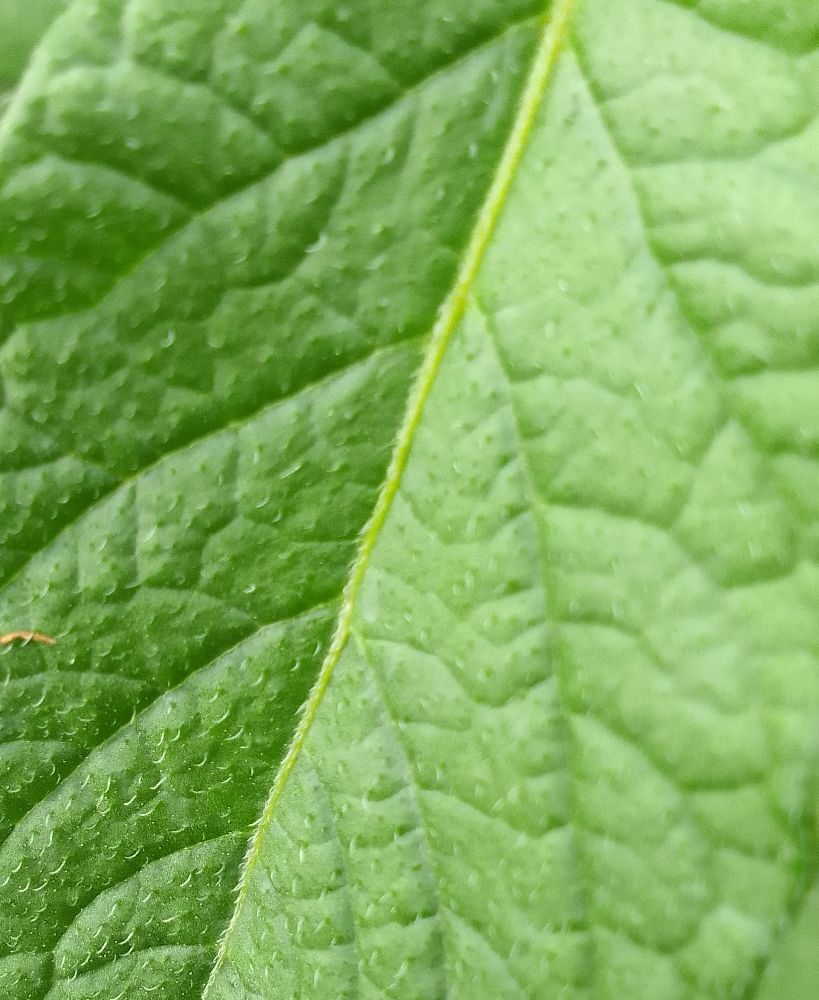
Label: Healthy